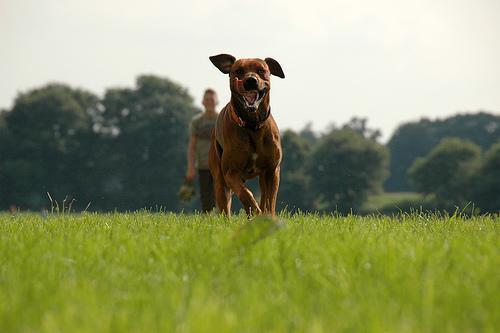
Rhodesian_ridgeback